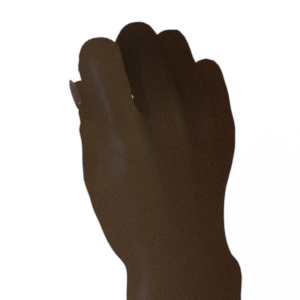
Label: rock